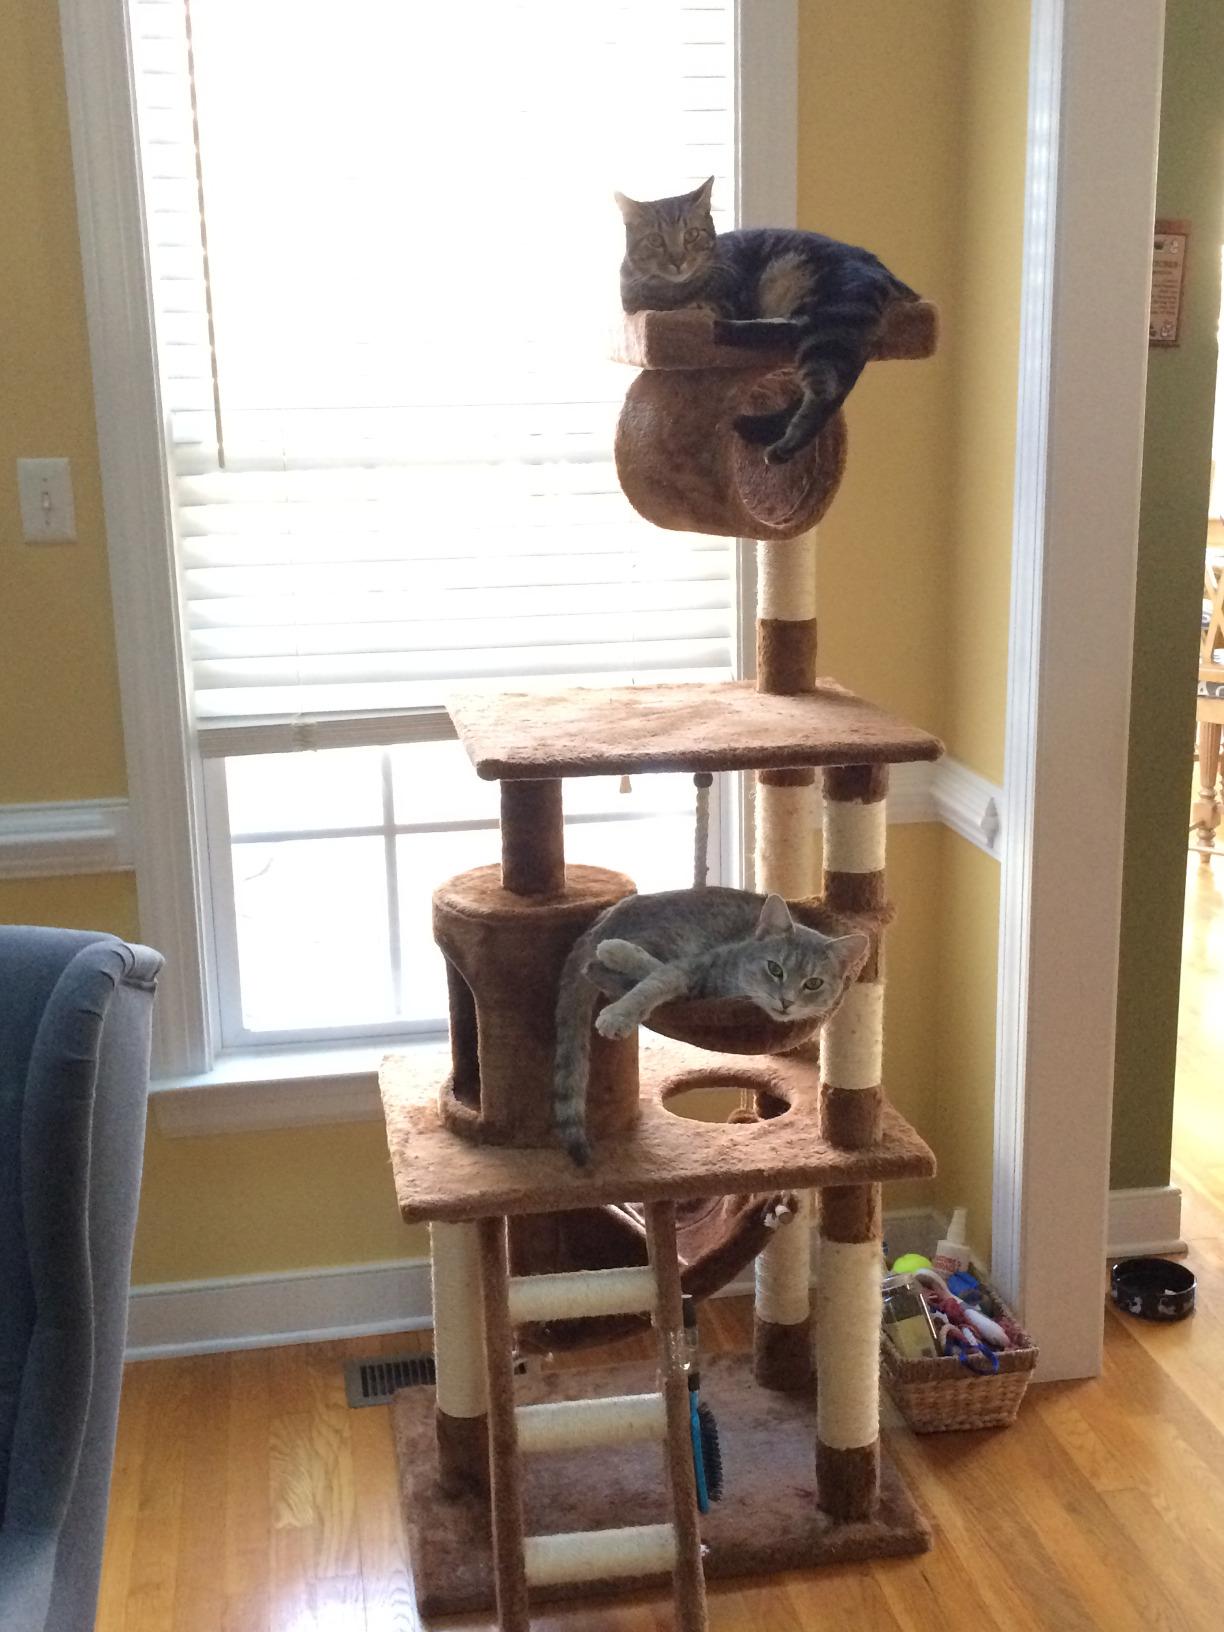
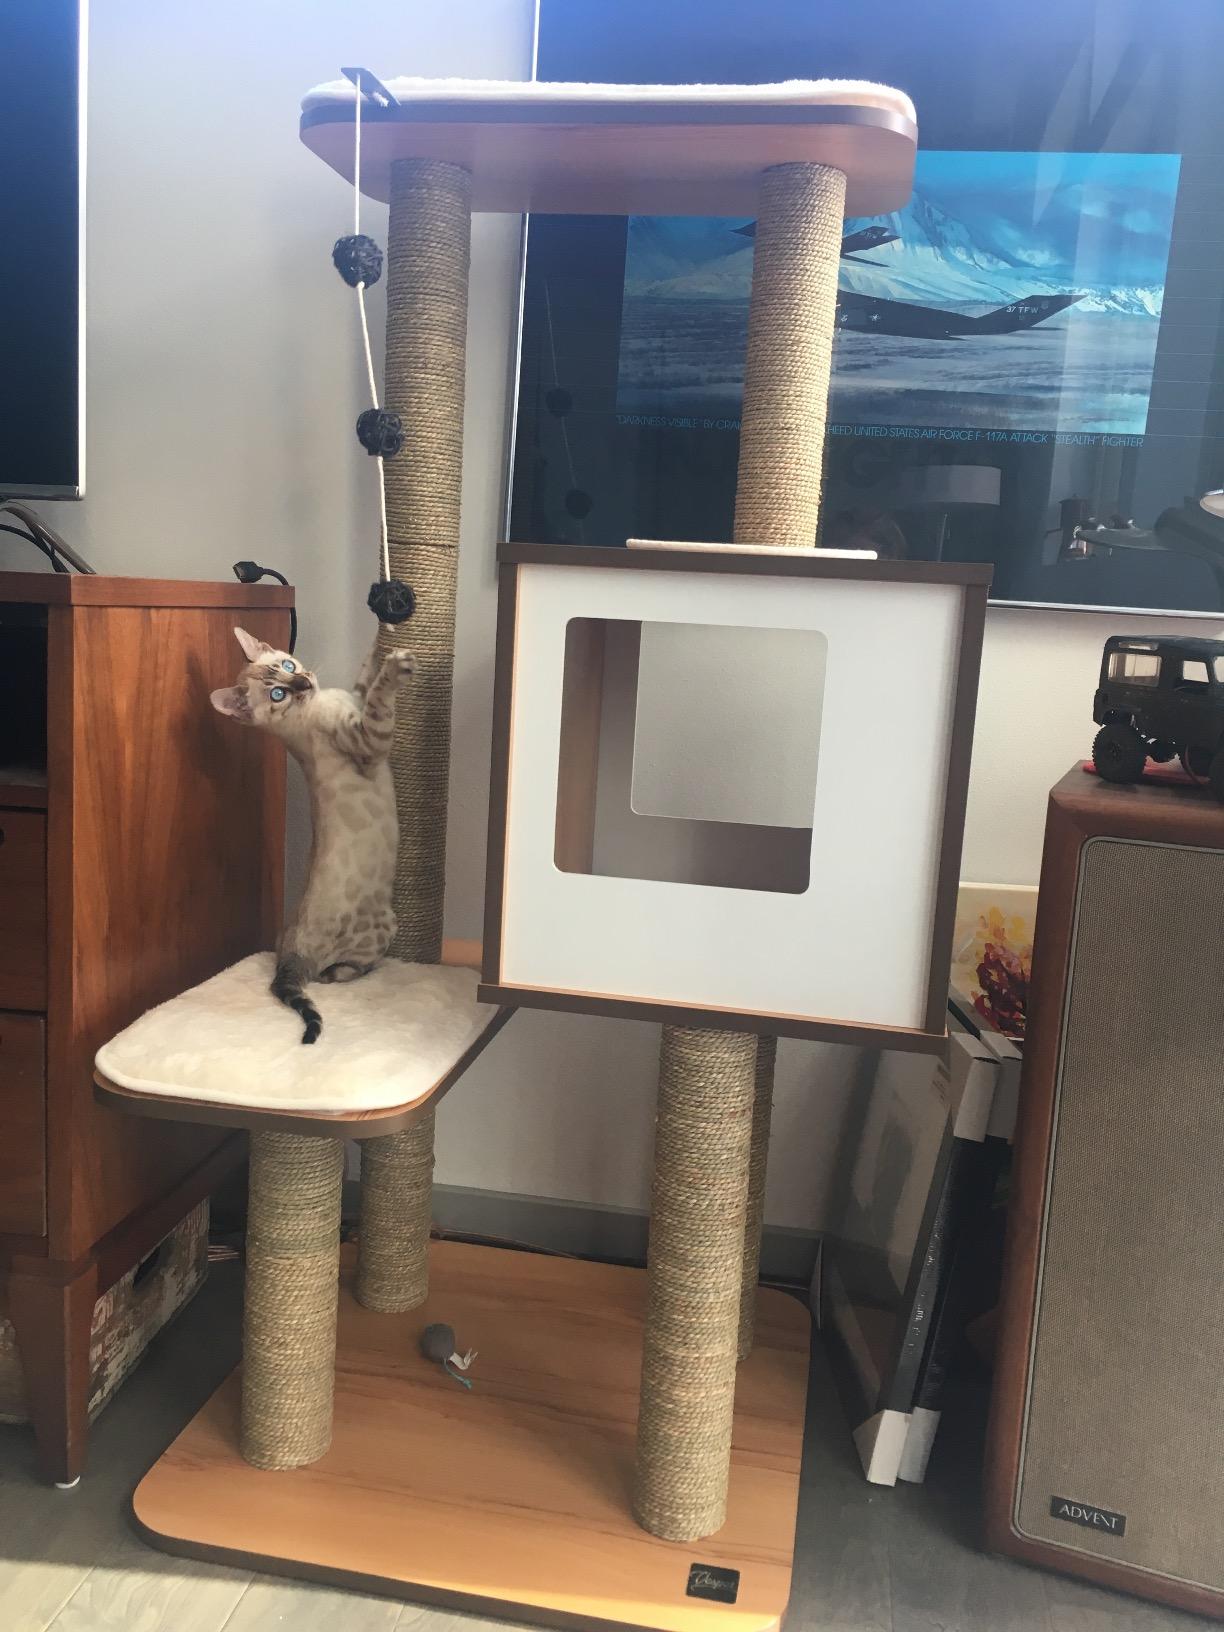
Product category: items_cat tree
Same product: no